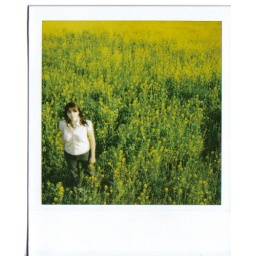
Me in a field of mustard. A side of the road photo.